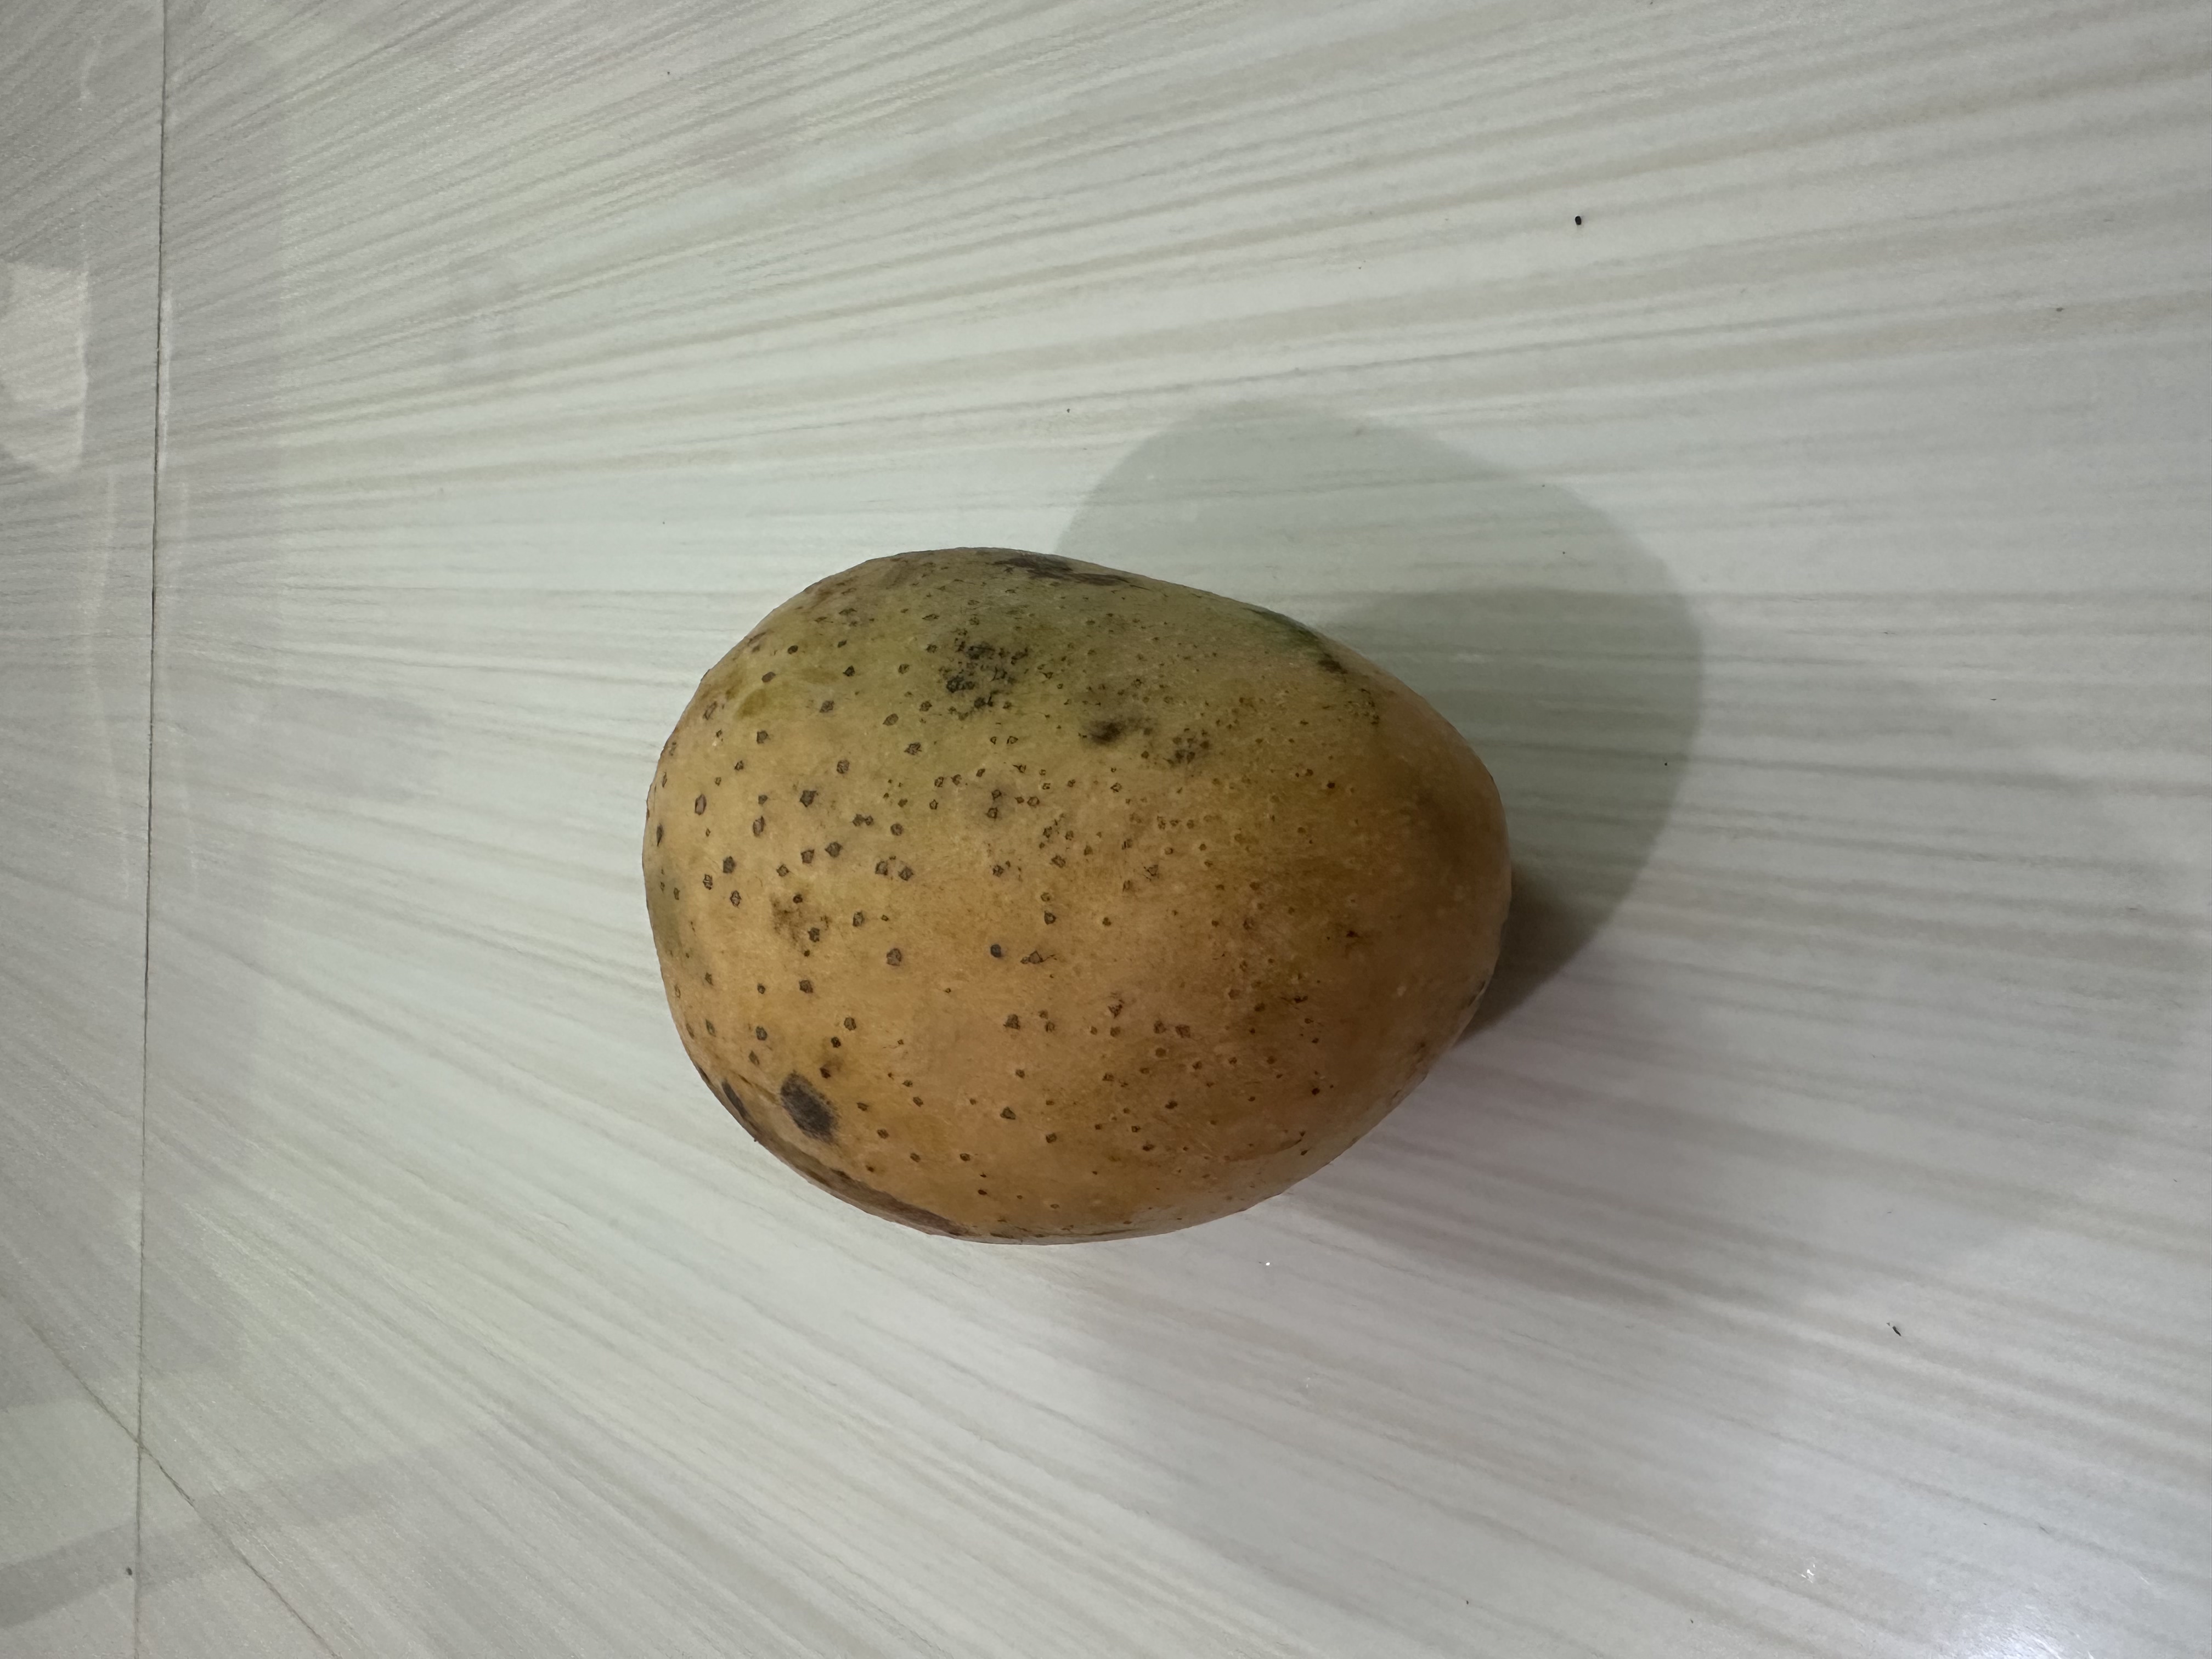
Mango variety: Langra